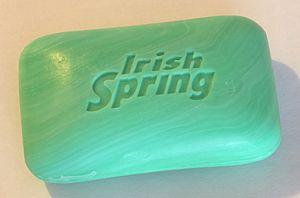
Irish Spring est une marque de savon déodorant de Colgate-Palmolive, introduite pendant les années 1970.